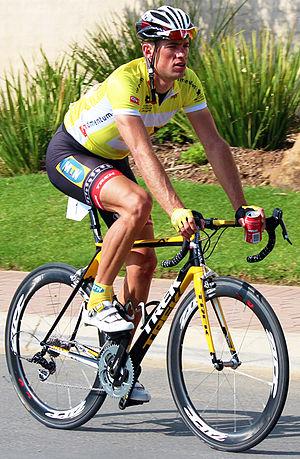
Arran Brown, né le 24 mars 1985 à Johannesburg, est un coureur cycliste sud-africain, ancien membre de l'équipe MTN Qhubeka.